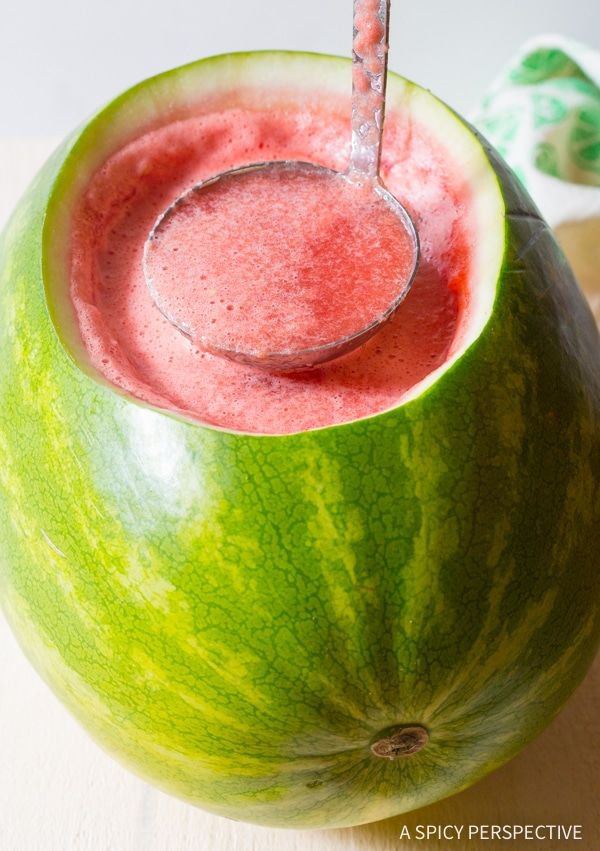
Label: Watermelon